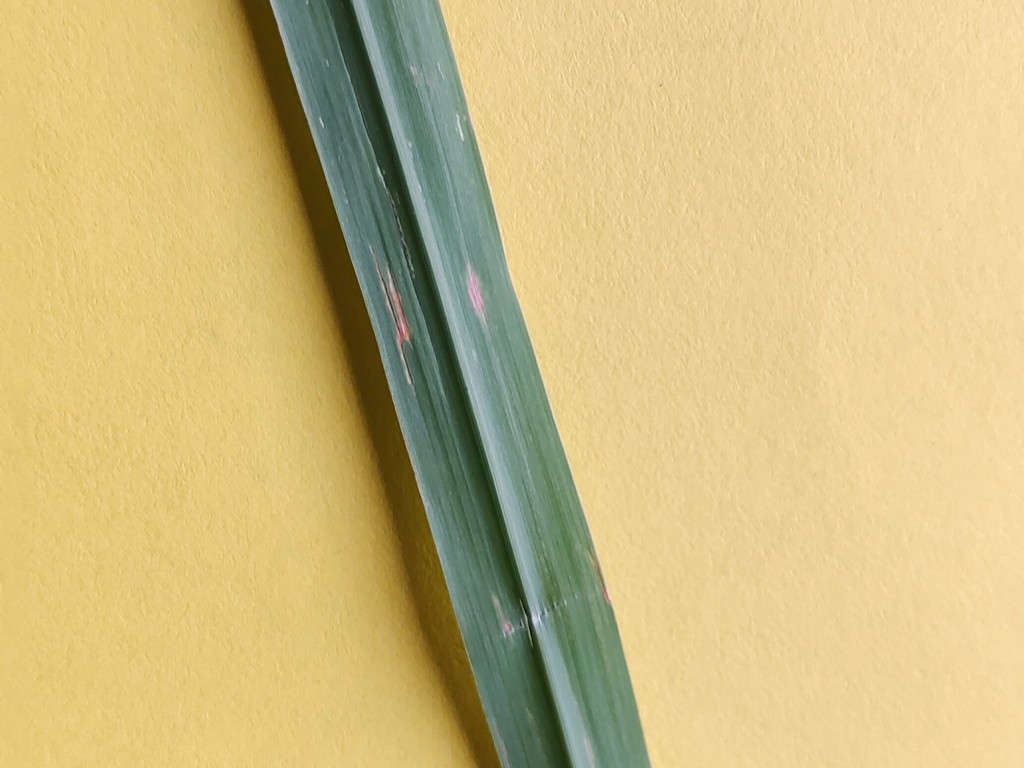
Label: Unhealthy